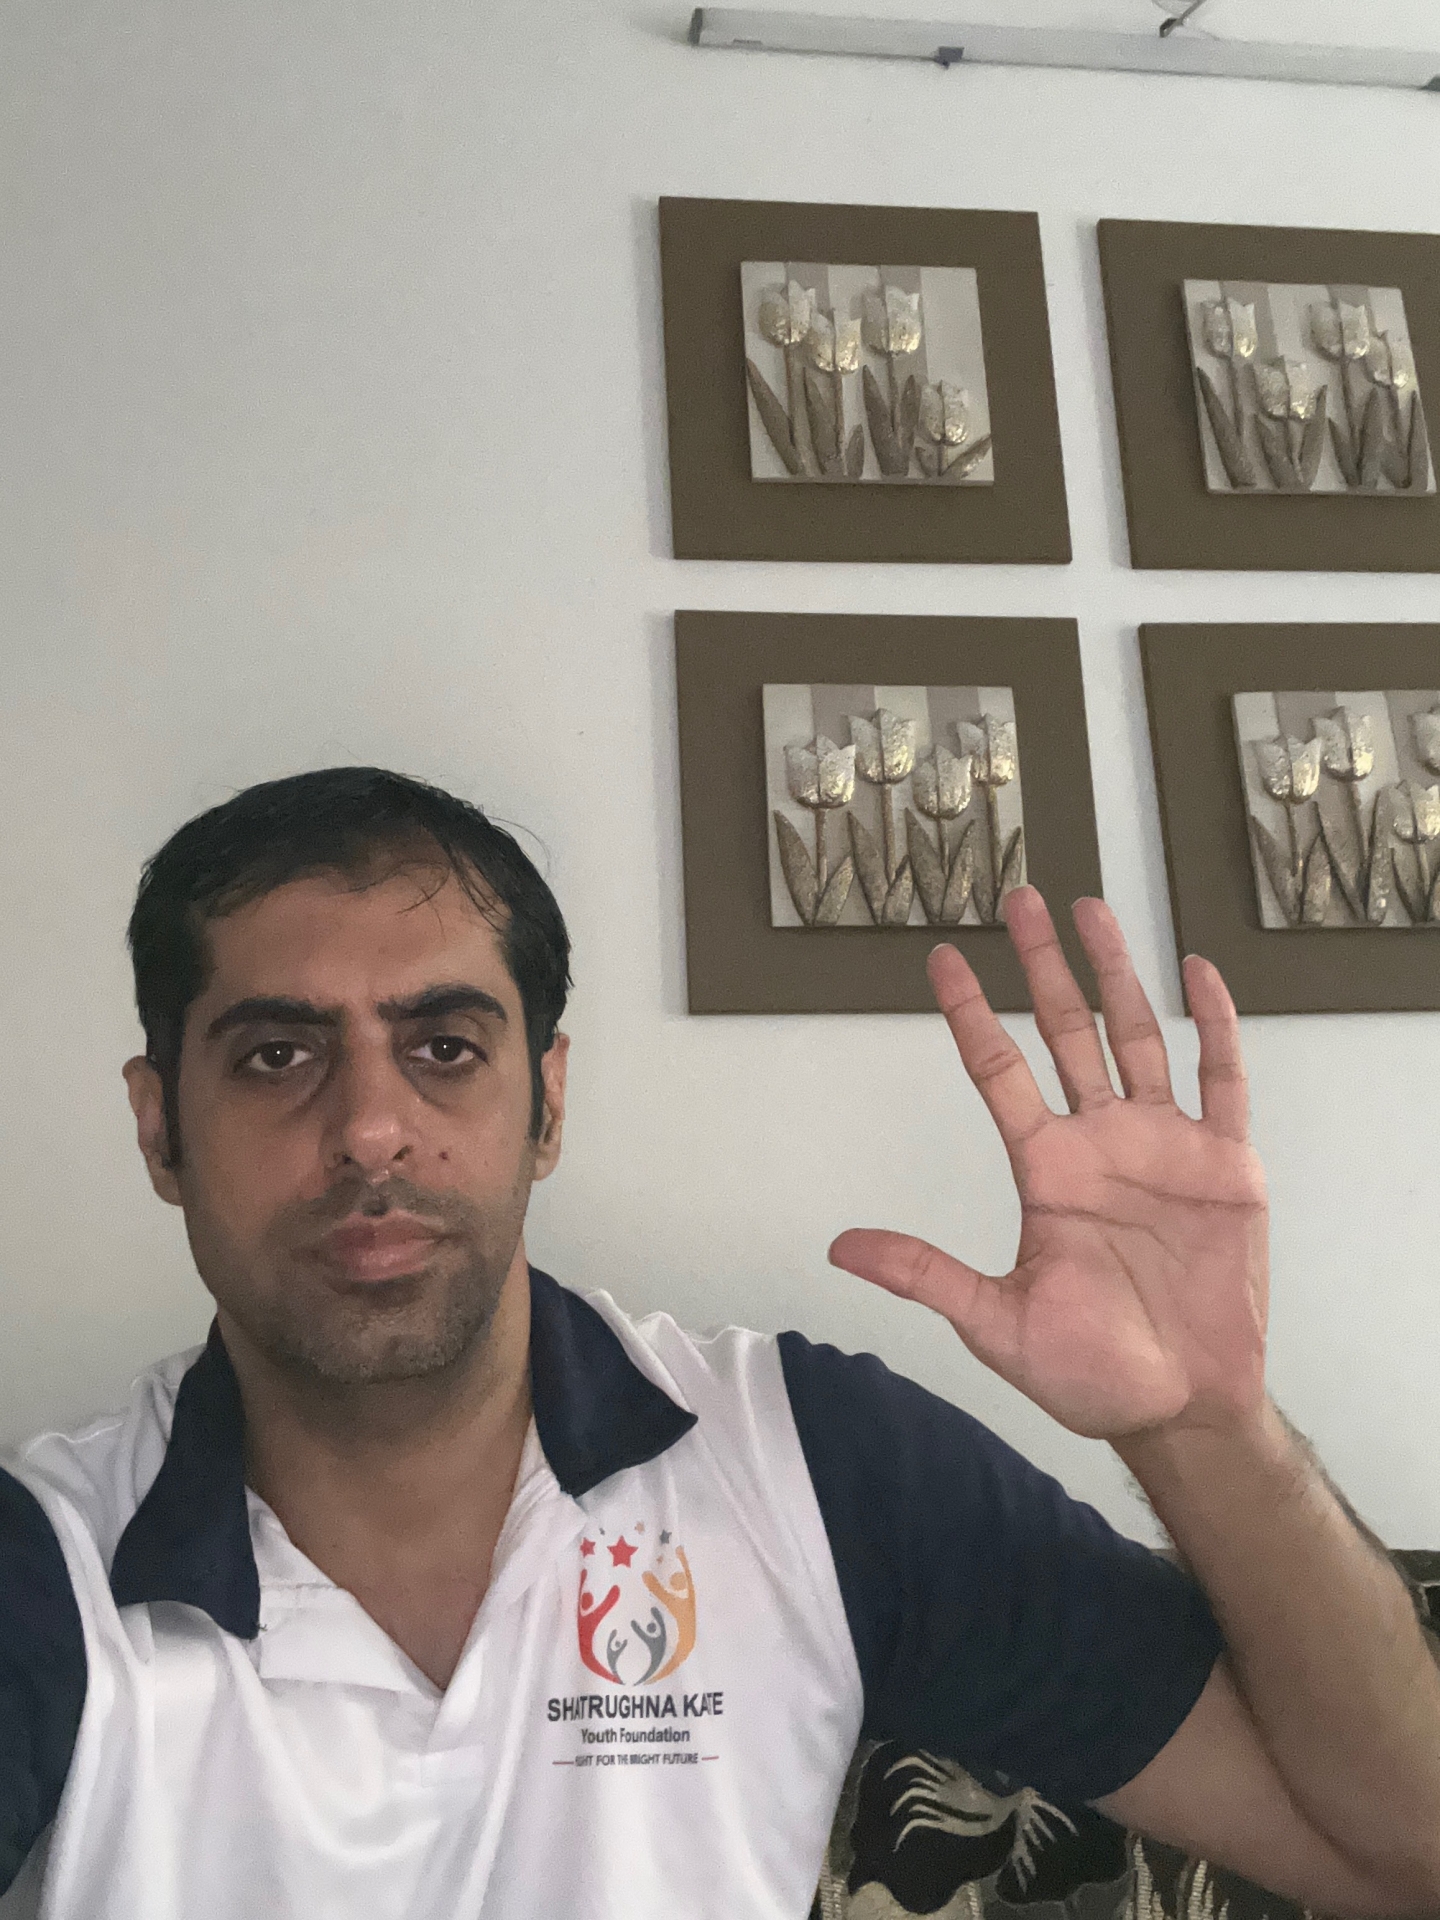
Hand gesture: palm